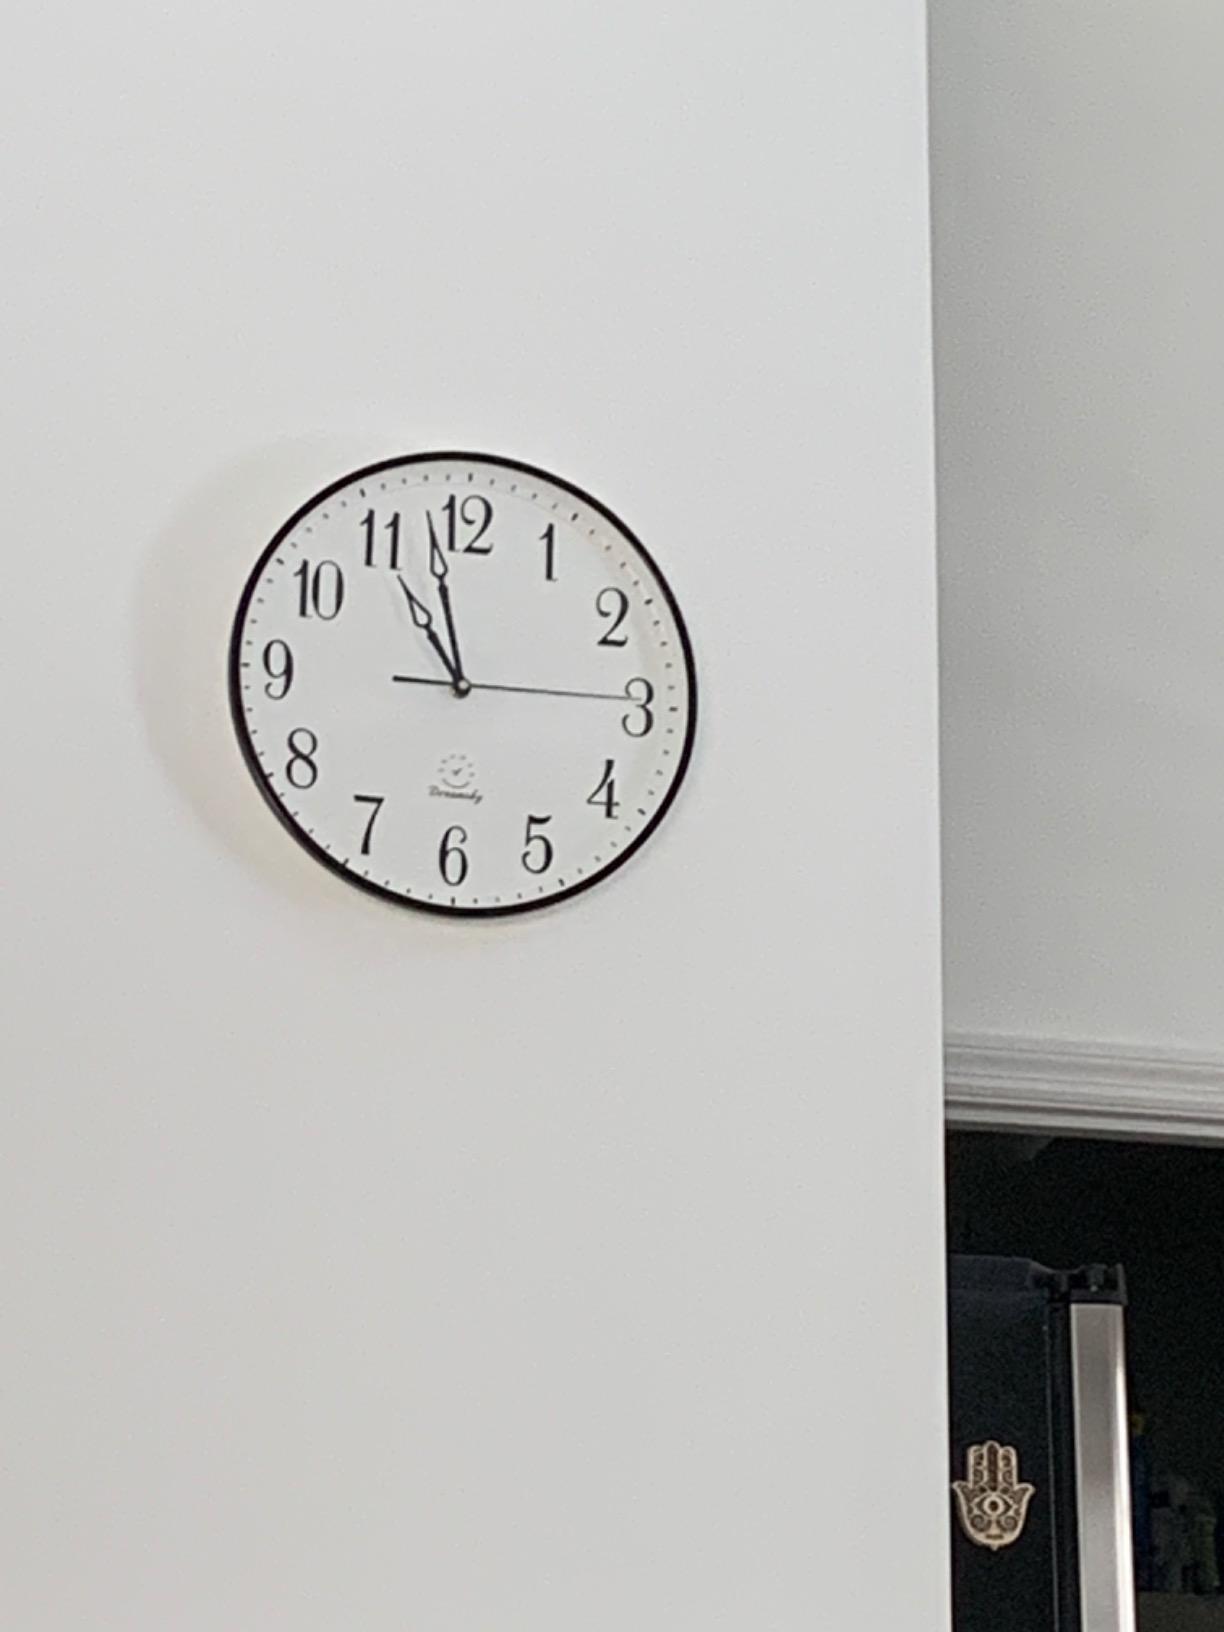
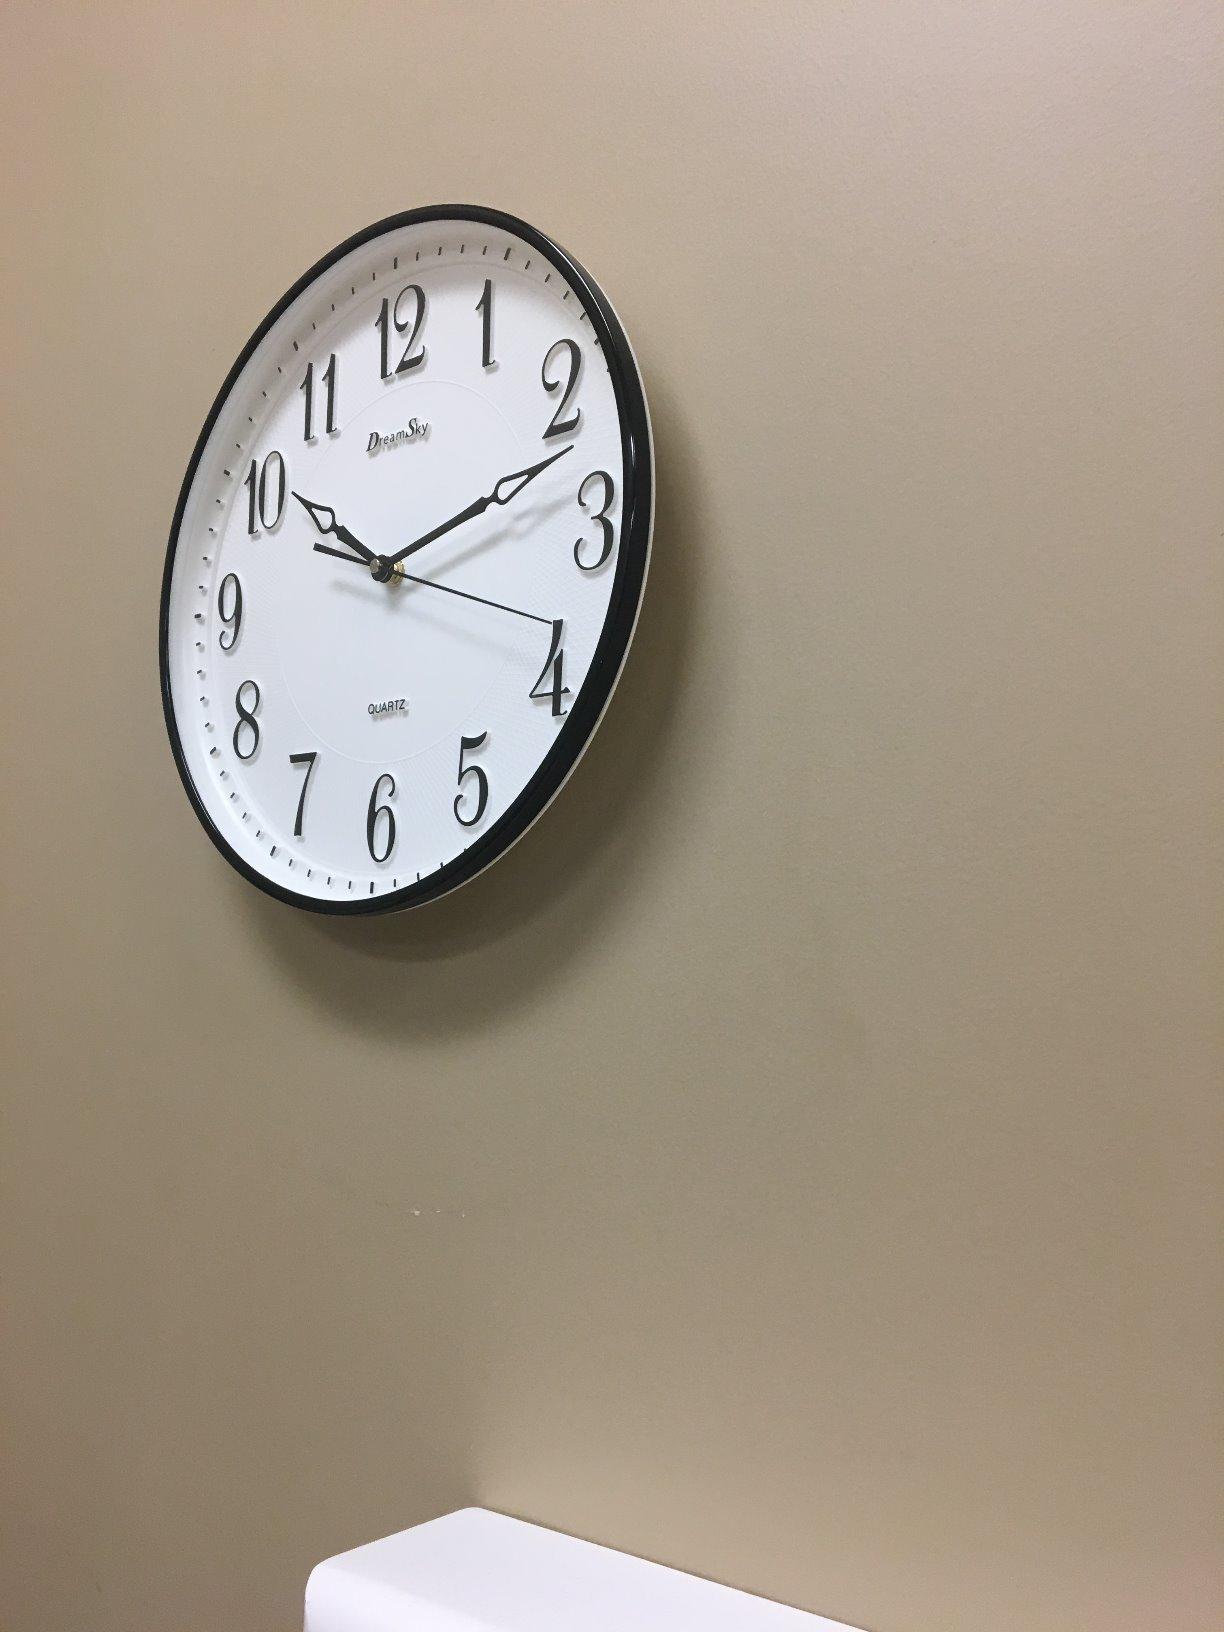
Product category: clock
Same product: yes